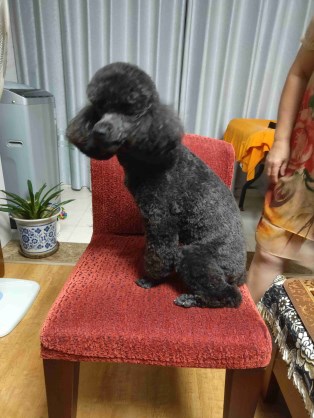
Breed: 2925-n000114-toy_poodle